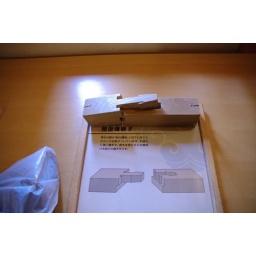
Kumamoto Castle, in Kumamoto City, Japan. One of the most famous castle in Japan, especially with its magnificent stone walls.